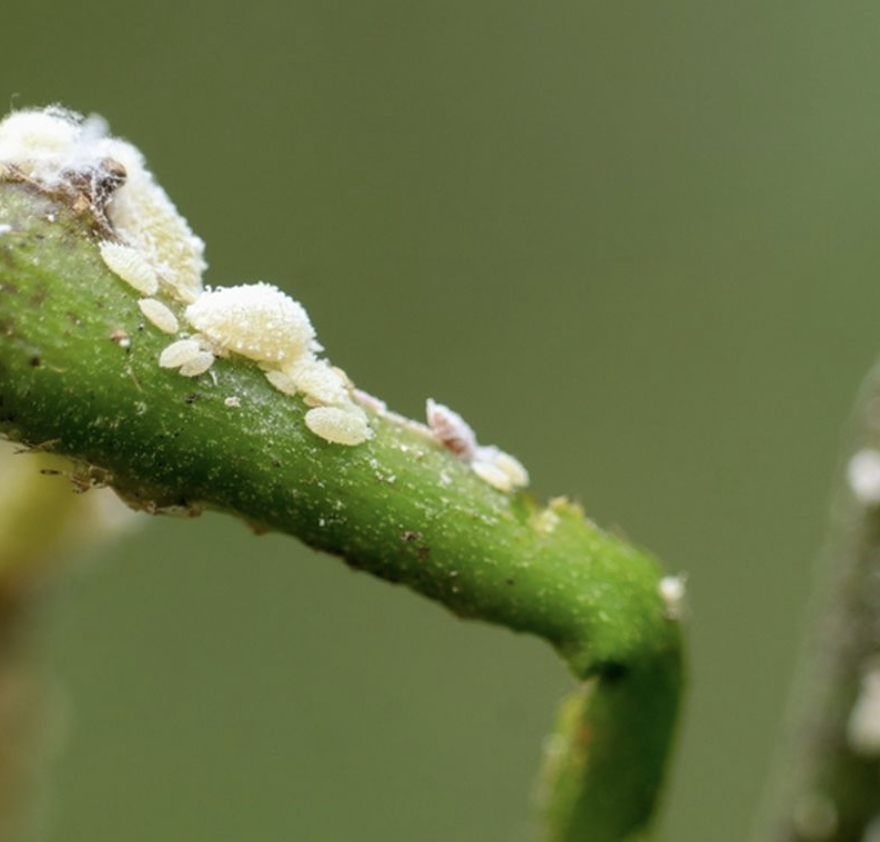
Label: mealybug_infestation